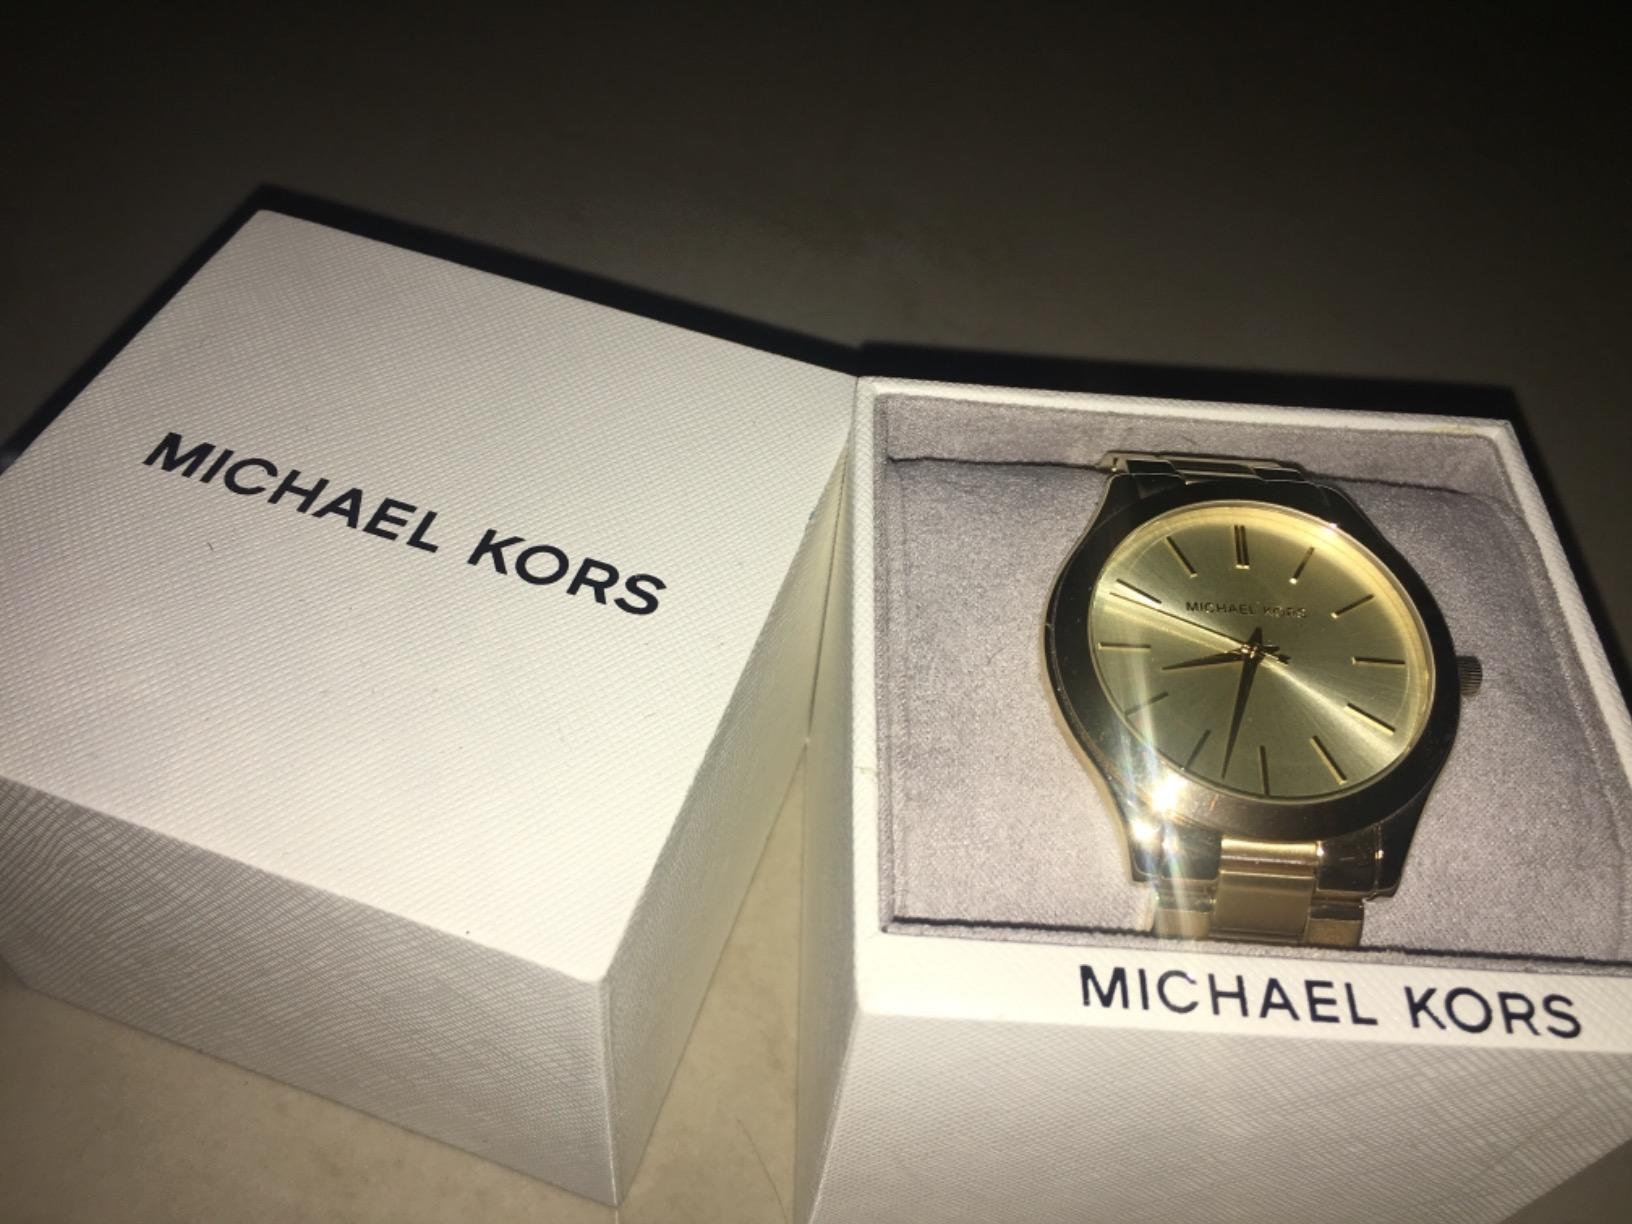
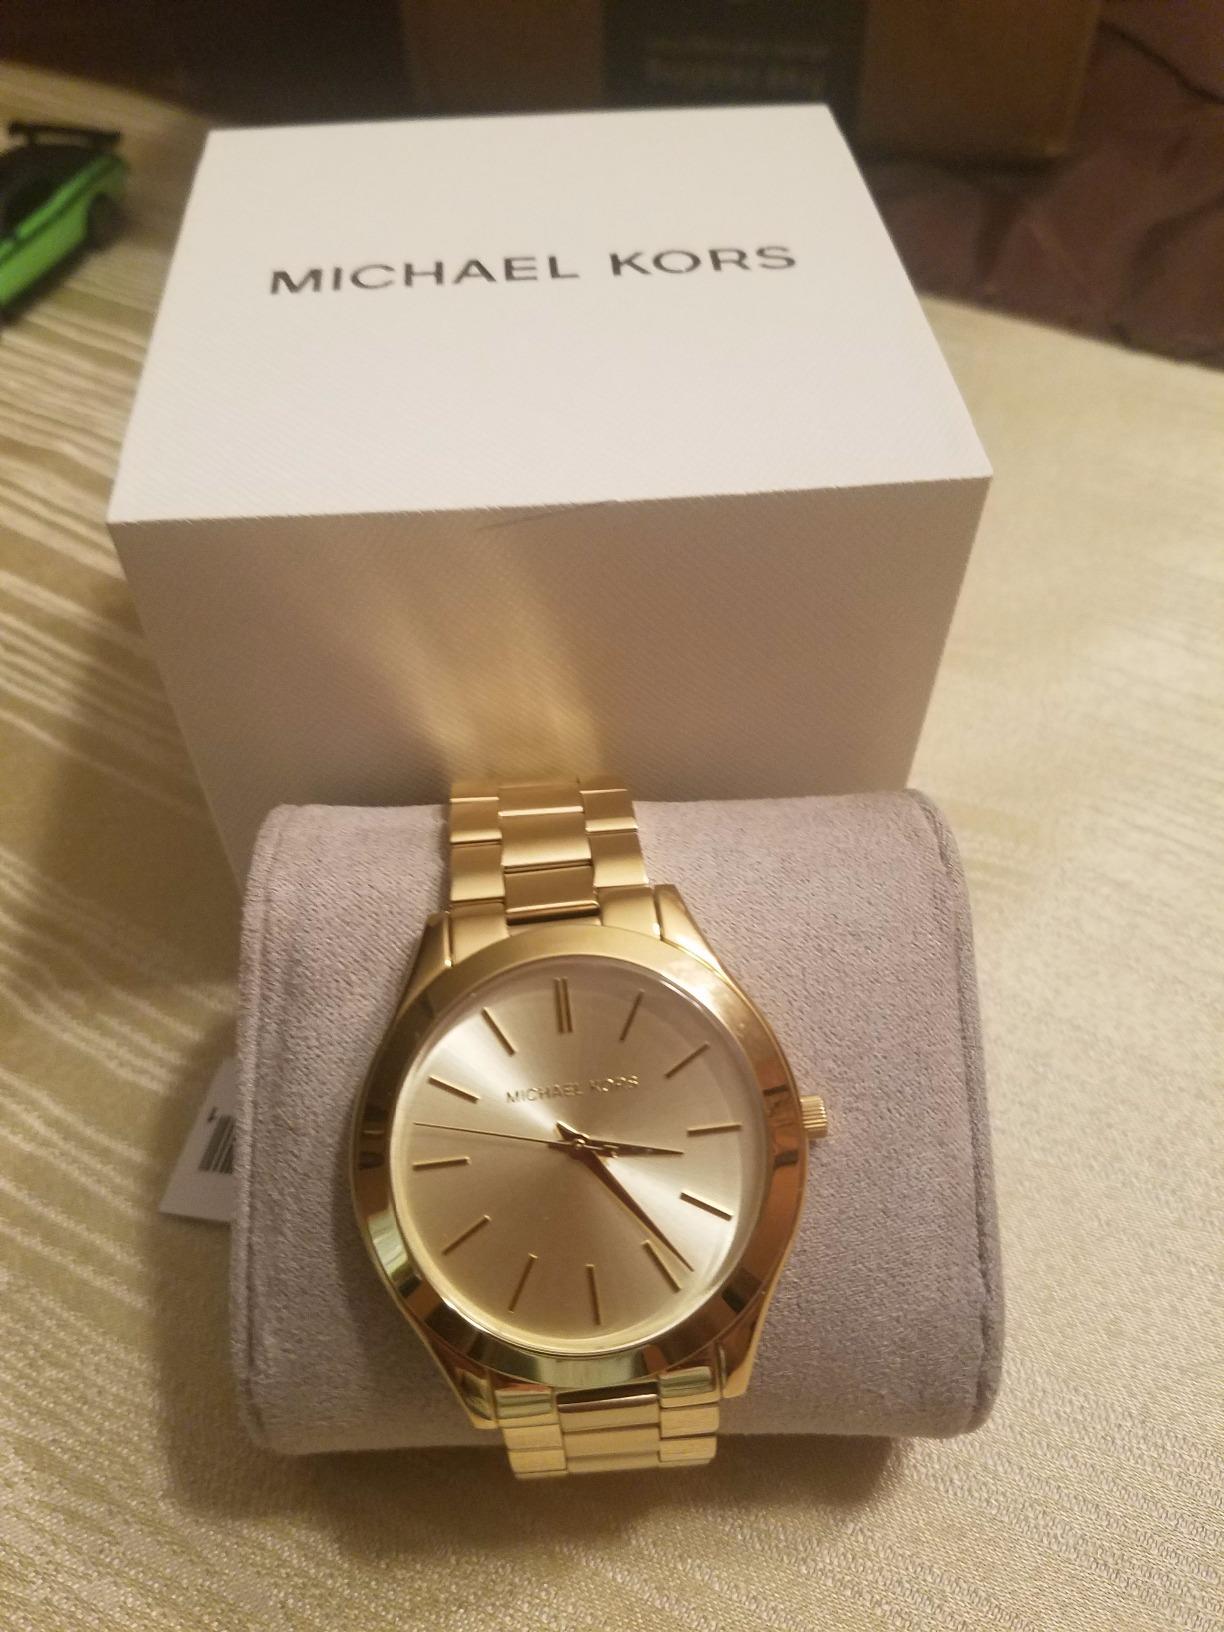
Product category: accessories_watch
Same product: yes